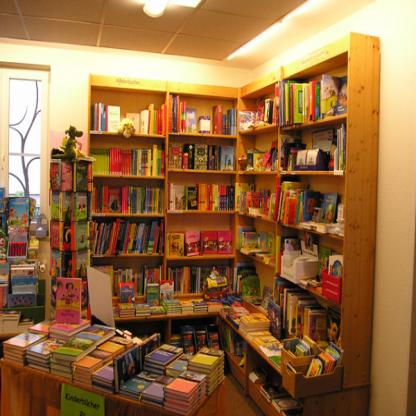
Scene: Indoor